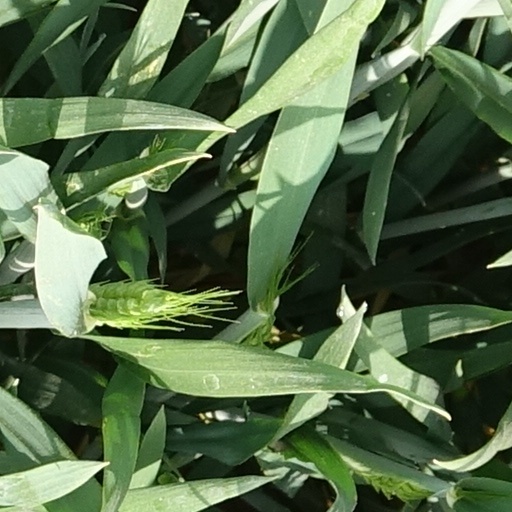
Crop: wheat